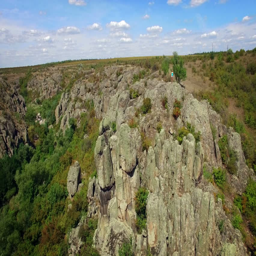
aerial : woman waving her arms on the rock